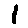
Label: 1